2015 Washington wildfires

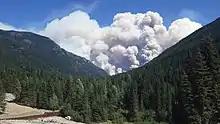
Smoke plume over the Wolverine Fire on August 4

The 2015 wildfire season was the largest in Washington state history, with more than burning across the state from June to September. As many as 3,000 firefighters including 800 Washington National Guard members were deployed to fight the fires. The 17th Field Artillery Brigade of the United States Army also deployed 200 soldiers from Joint Base Lewis–McChord to help fight the fires.